John Snow

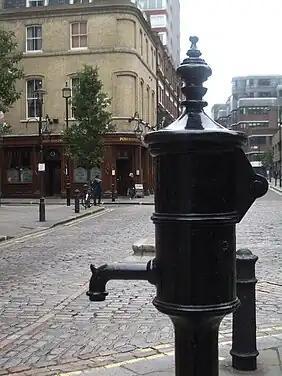
John Snow memorial and public house on Broadwick Street, Soho

Snow later used a dot map to illustrate the cluster of cholera cases around the pump. He also used statistics to illustrate the connection between the quality of the water source and cholera cases. He showed that homes supplied by the Southwark and Vauxhall Waterworks Company, which was taking water from sewage-polluted sections of the Thames, had a cholera rate fourteen times that of those supplied by Lambeth Waterworks Company, which obtained water from the upriver, cleaner Seething Wells. Snow's study was a major event in the history of public health and geography. It is regarded as the founding event of the science of epidemiology.